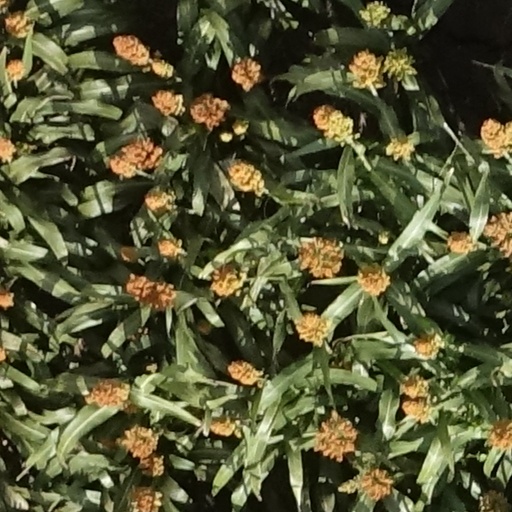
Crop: sorghum